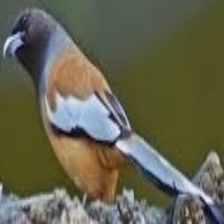
Species: RUFOUS TREPE
Scientific name: DENDROCITTA VAGABUNDA